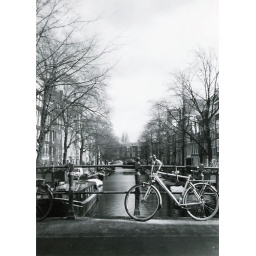
bridge as seen by box